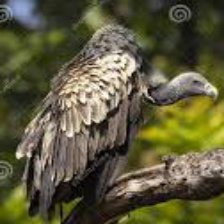
Species: INDIAN VULTURE
Scientific name: GYPS INDICUS
ImageNet parent category: vulture